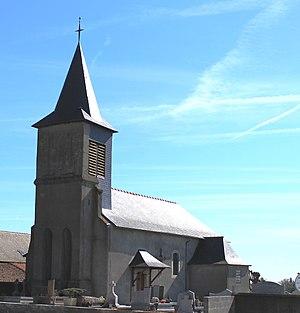
Église Saint-Michel de Lizos (Hautes-Pyrénées)
Lizos est une commune française située dans le département des Hautes-Pyrénées, en région Occitanie.